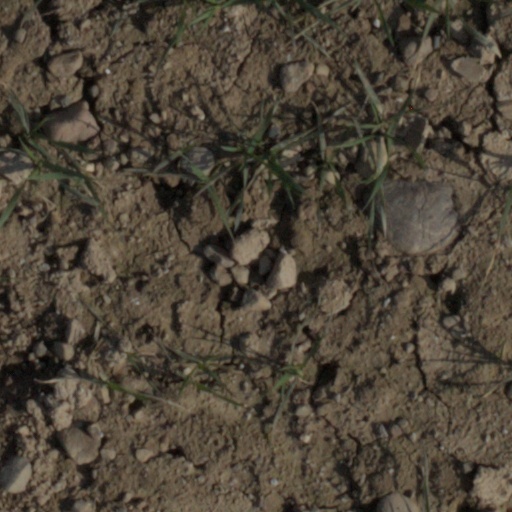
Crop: wheat